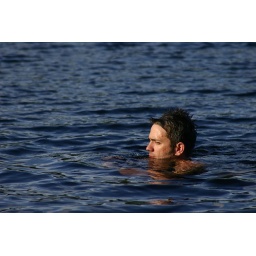
on his way over to the jumping rock for some after dinner jumps.